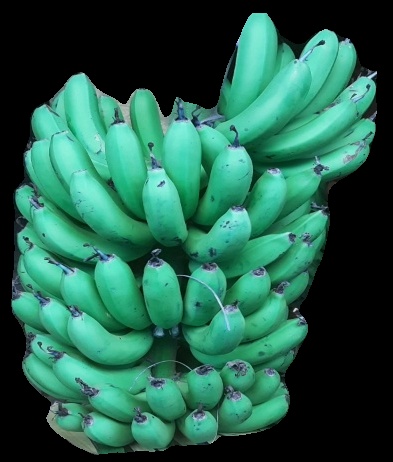
Variety: pachbale
Grade: grade1